Clifton Hotel (England)

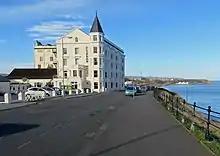
The hotel in 2014

The Clifton Hotel is a small, late Victorian hotel in Scarborough, North Yorkshire, England.